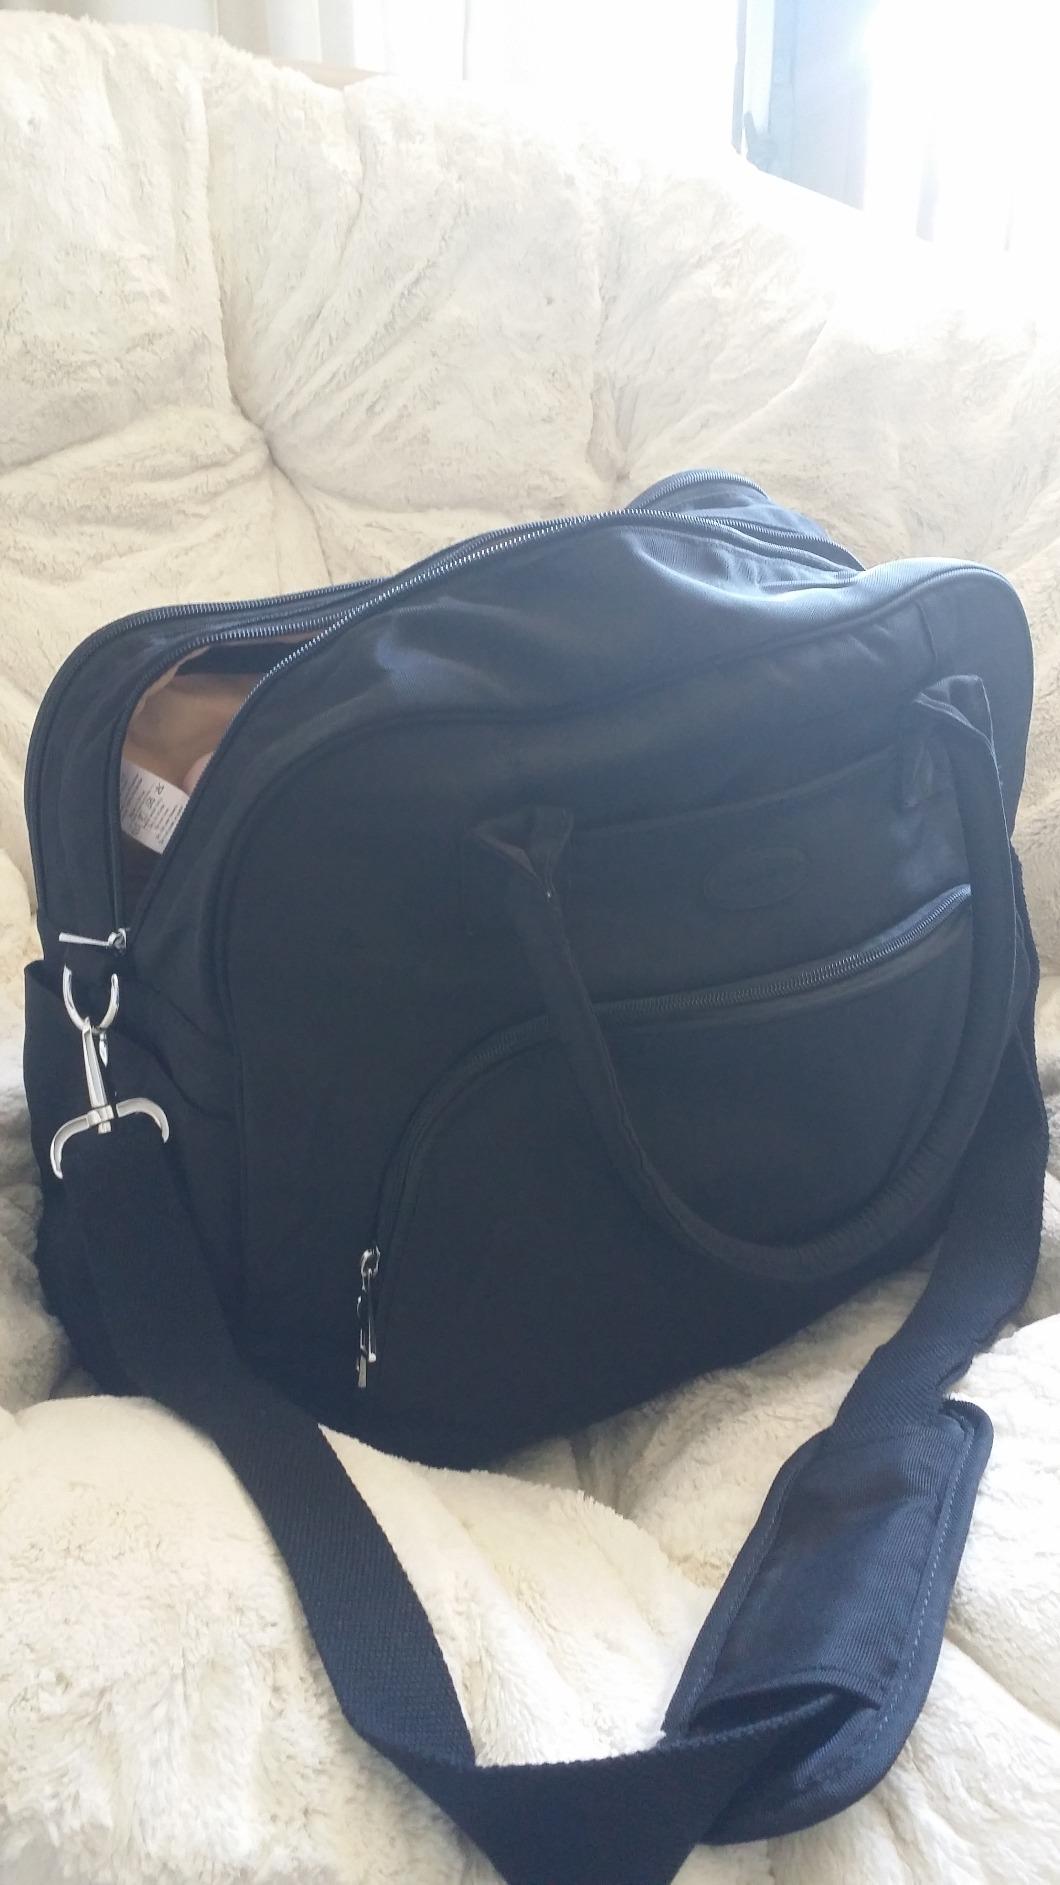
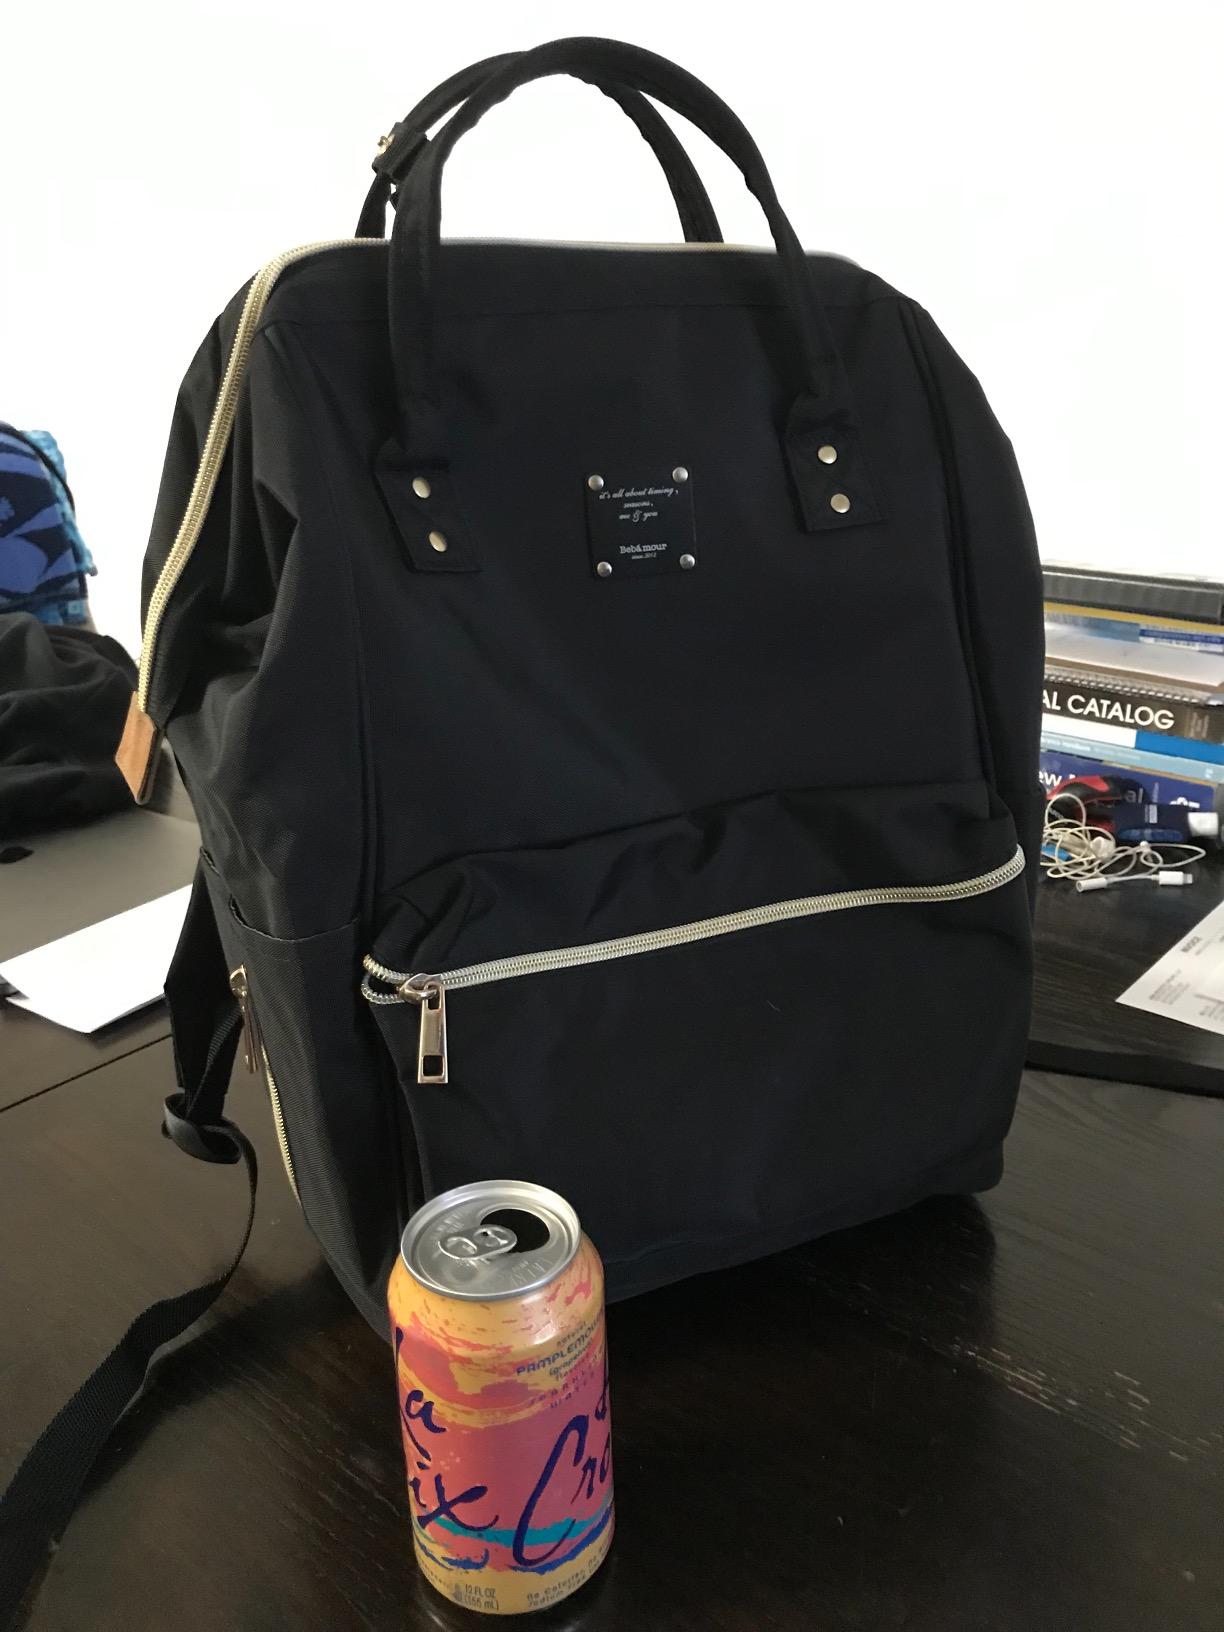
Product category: bag
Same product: no